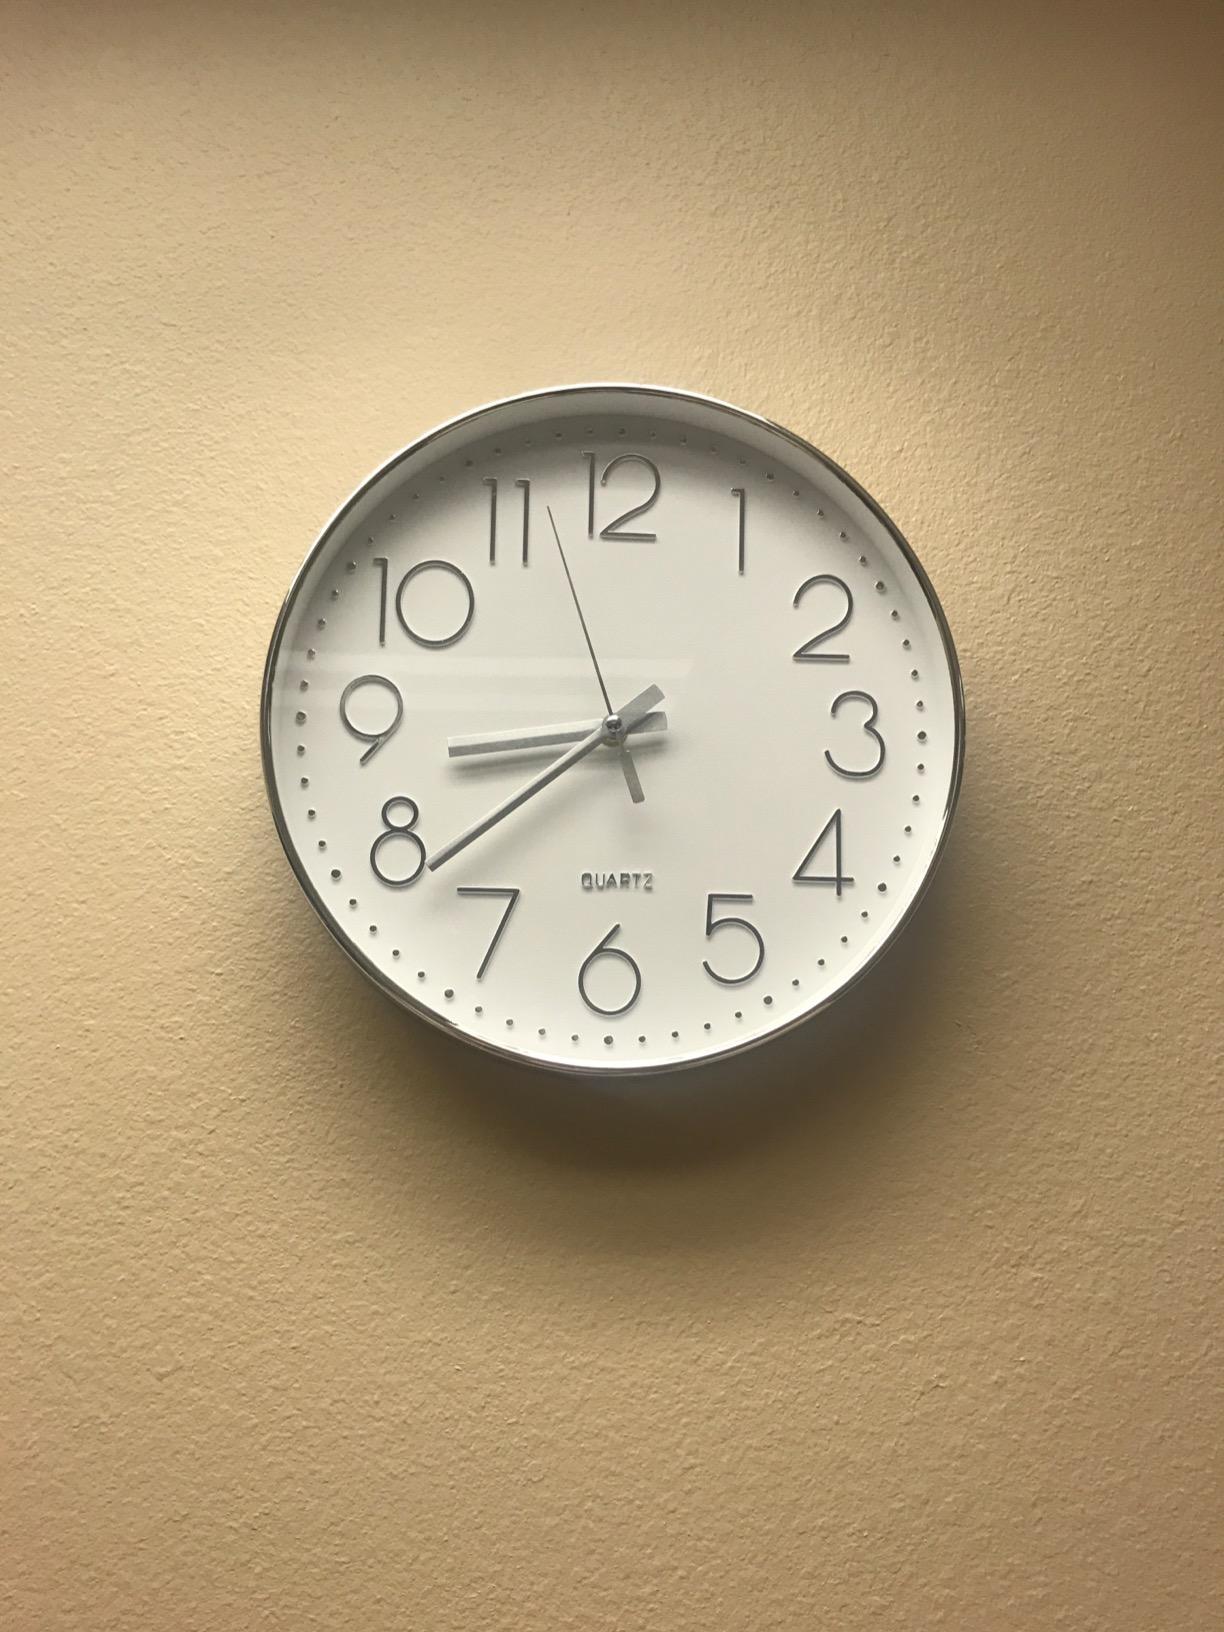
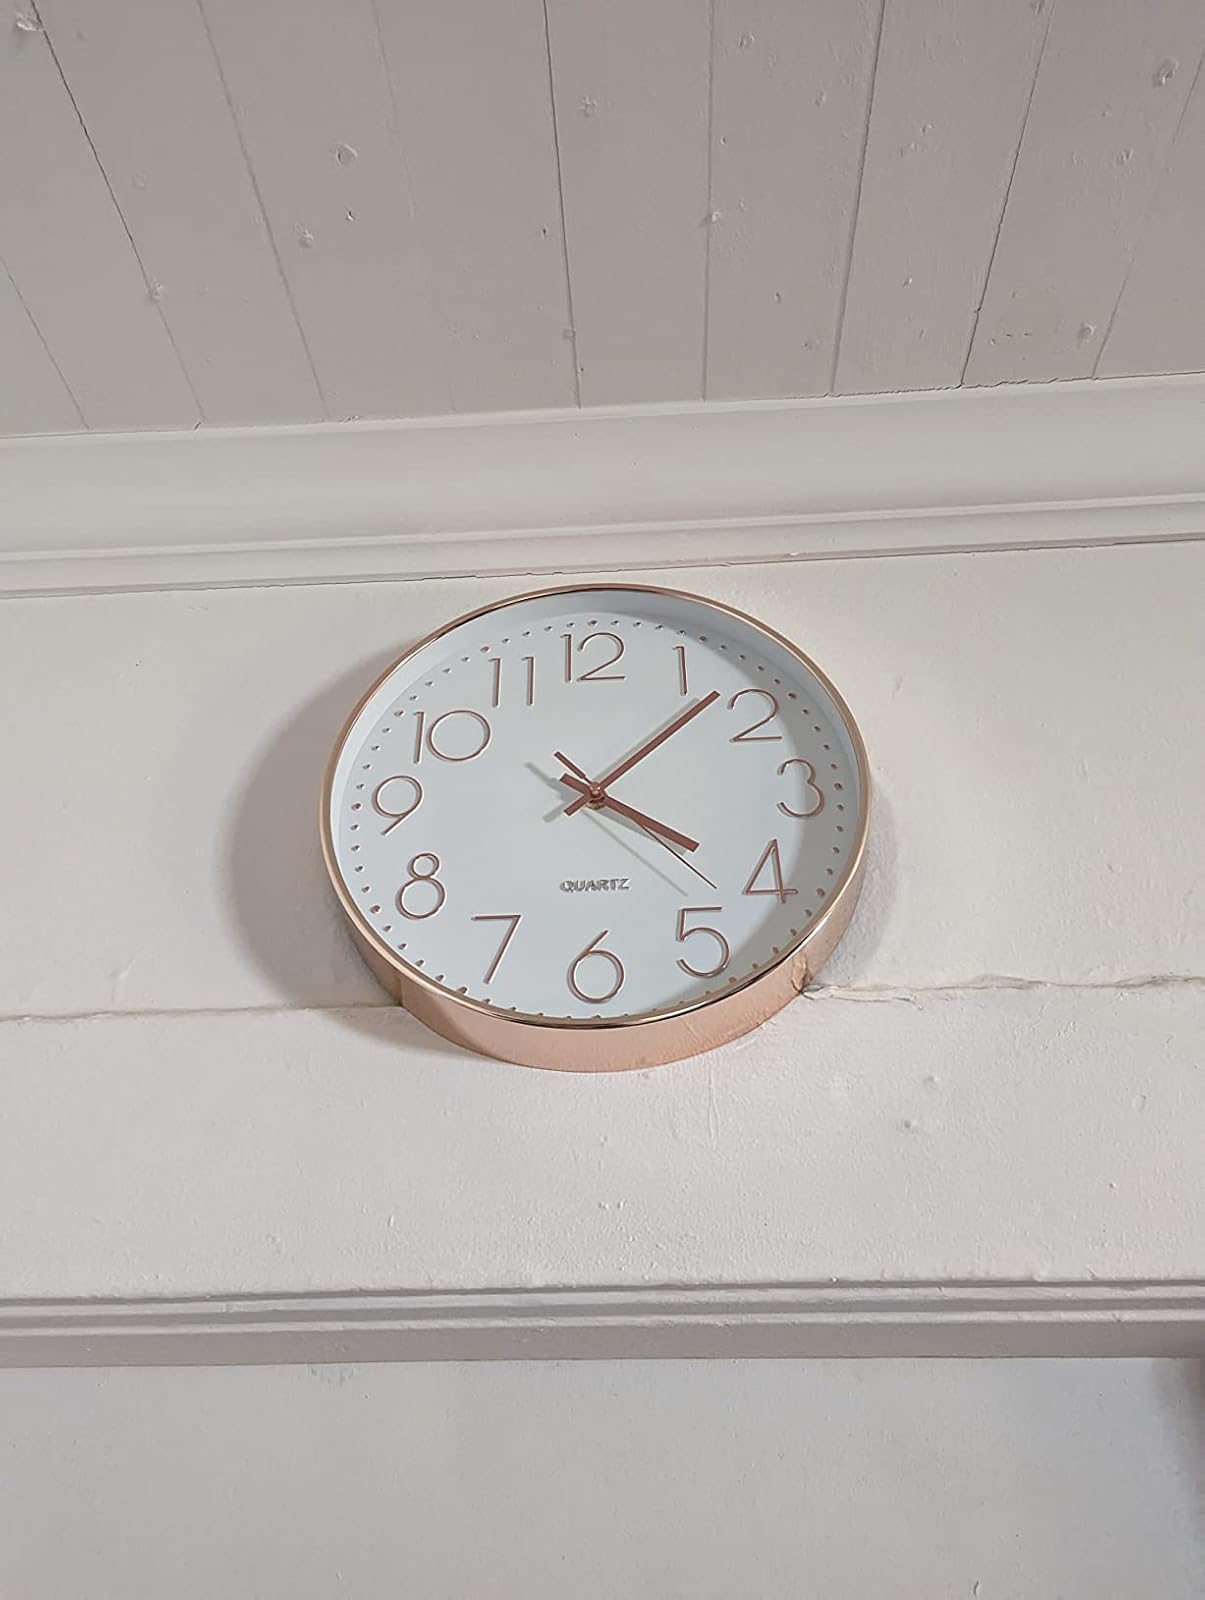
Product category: clock
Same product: no